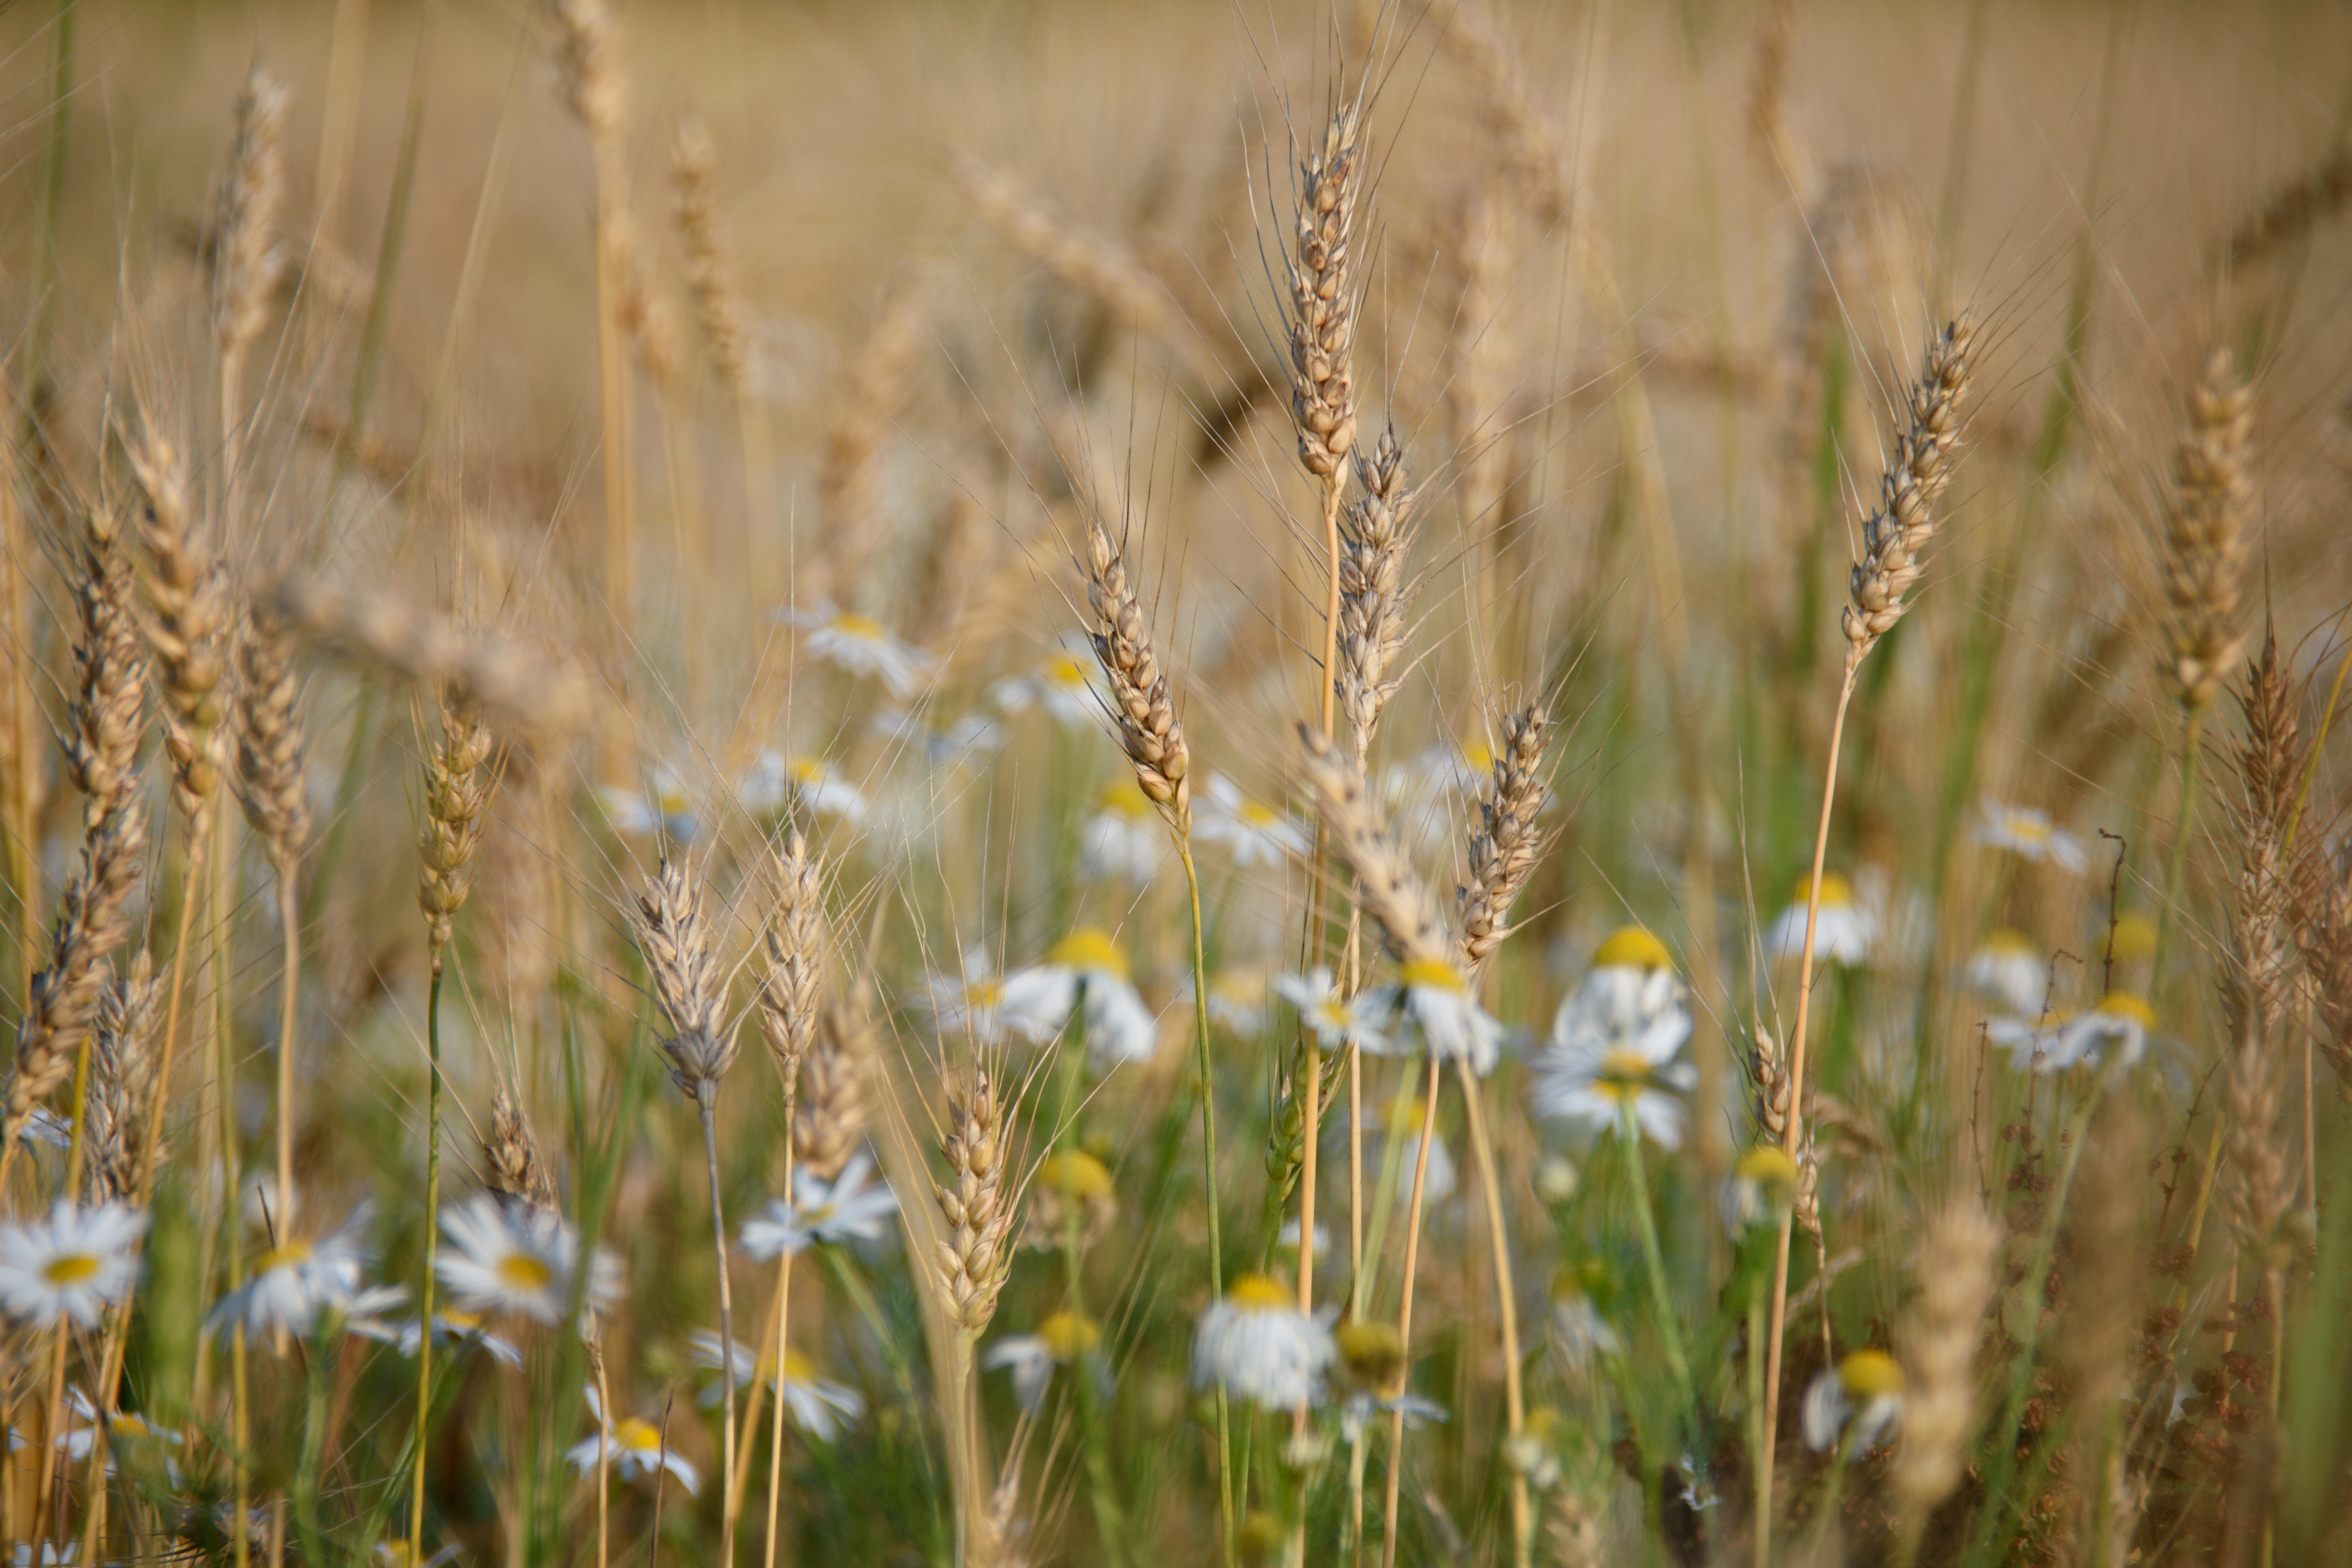
nature, grass, plant, field, meadow, barley, wheat, prairie, sunlight, seed, flower, dry, food, harvest, crop, natural, agriculture, flora, cereal, wildflower, grassland, rye, raw, habitat, chamomile, august, flowering plant, oats, commodity, grass family, land plant, phragmites, food grain